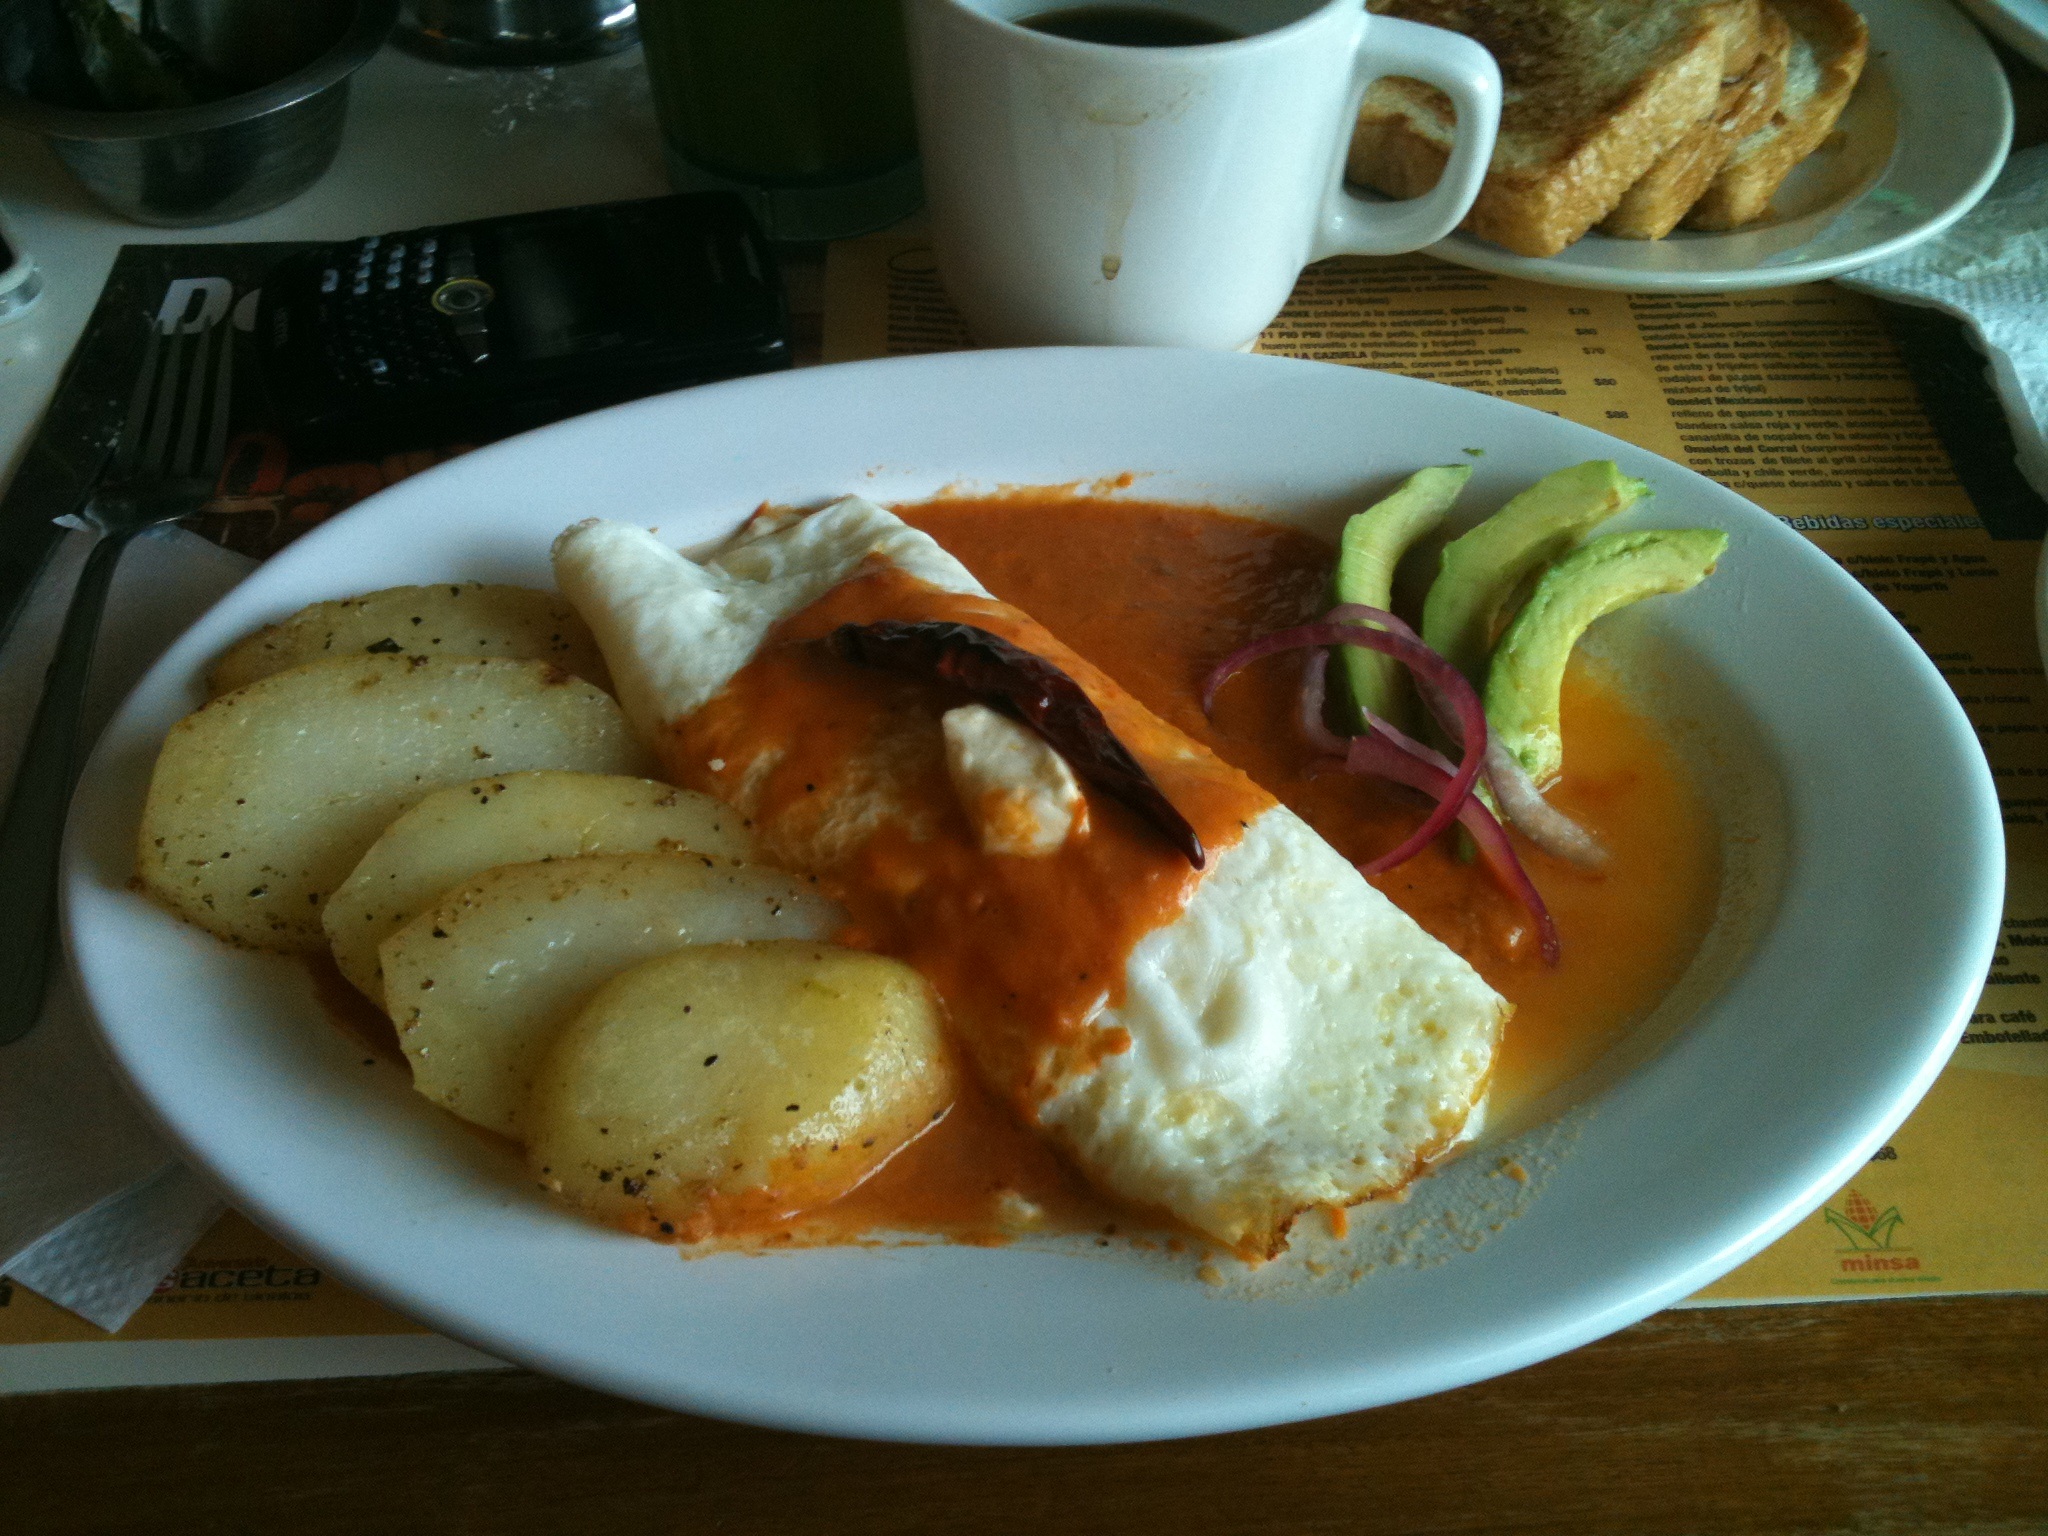
restaurant, dish, meal, food, produce, breakfast, healthy, meat, lunch, cuisine, asian food, egg whites, full breakfast